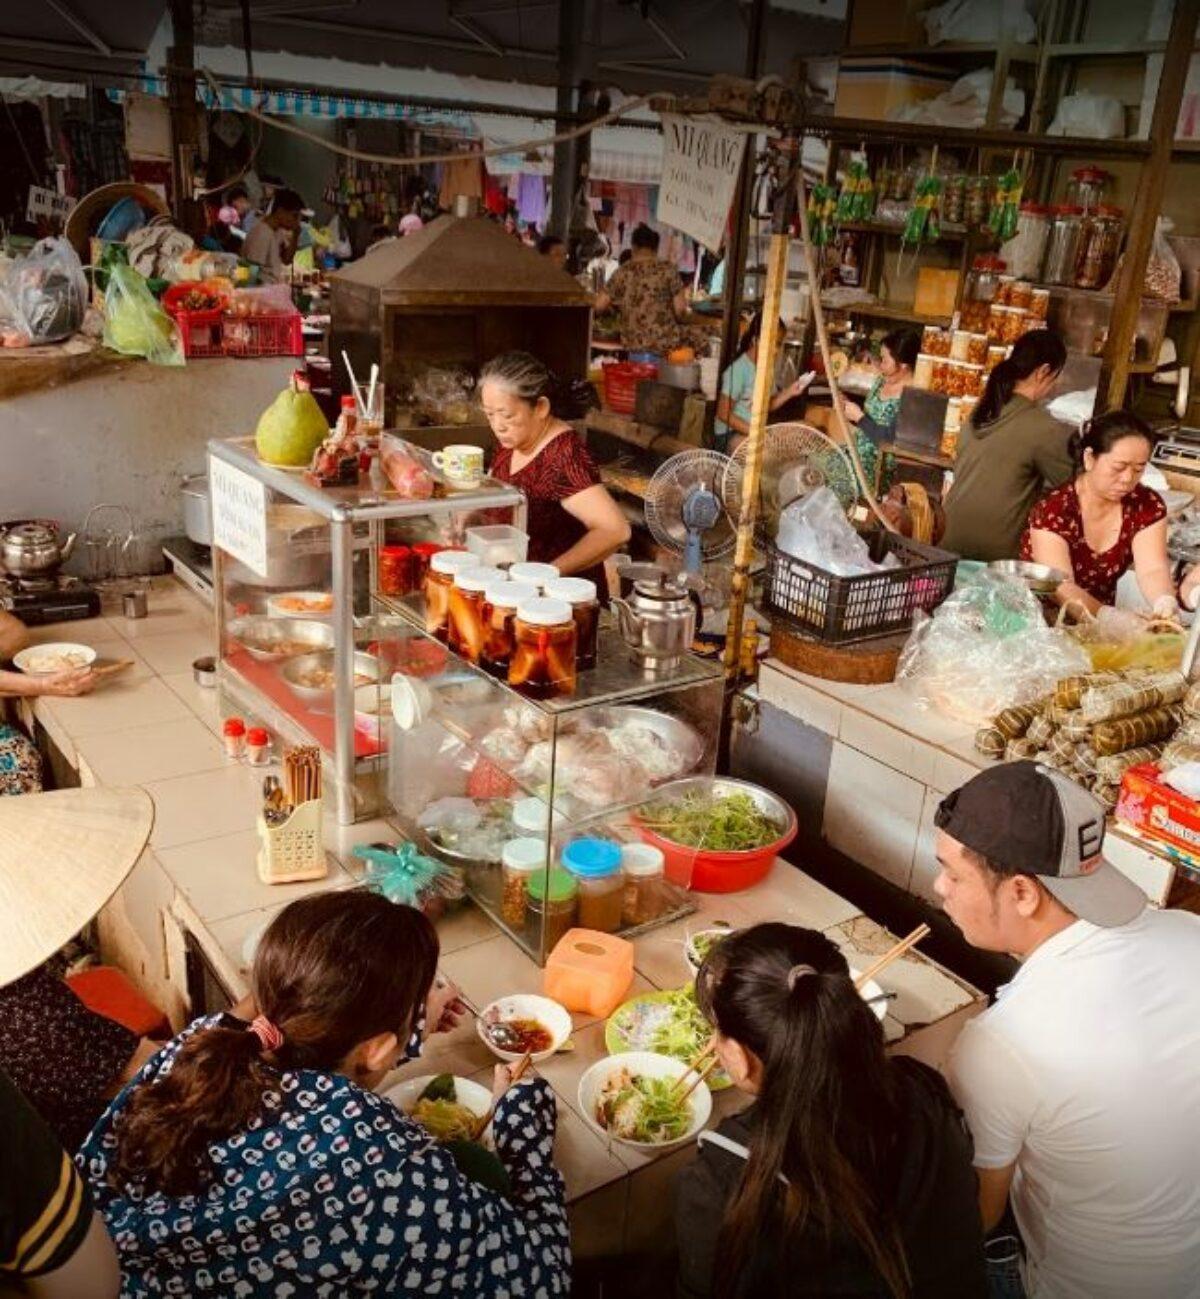
có ba người đang ngồi bên cạnh một quầy hàng